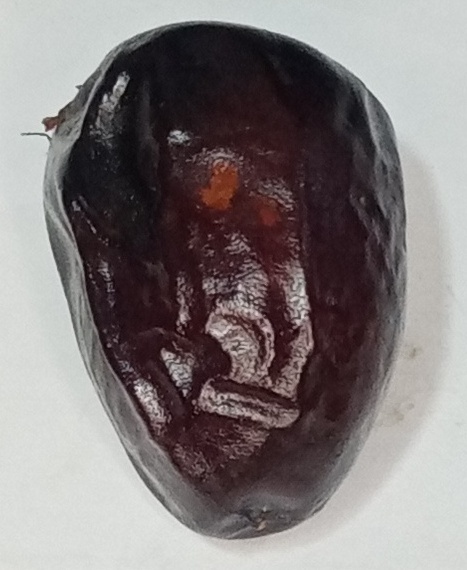
Variety: kupro
Size: large
Grade: grade-2